HSBC lions

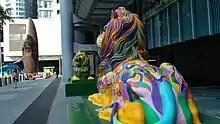
The rainbow lions outside the Hong Kong HSBC headquarters

After the re-organisation of the HSBC business into the present-day HSBC Group, the Group's headquarters were relocated to London. The new headquarters building, located at 8 Canada Square, in the Canary Wharf development of the Isle of Dogs in London, opened in 2002. A pair of lions were again commissioned for the new headquarters. This pair was a close replica of the Hong Kong lions, even including the signatures of W.W. Wagstaff on the sculpture. The casting was completed at Bronze Age Foundry in nearby Limehouse, directed by Zambian-born New Zealand sculptor Mark Kennedy. However, Kennedy was asked not to reproduce the "war wounds" of the Hong Kong lions in the copies: they had to earn their own battle scars.